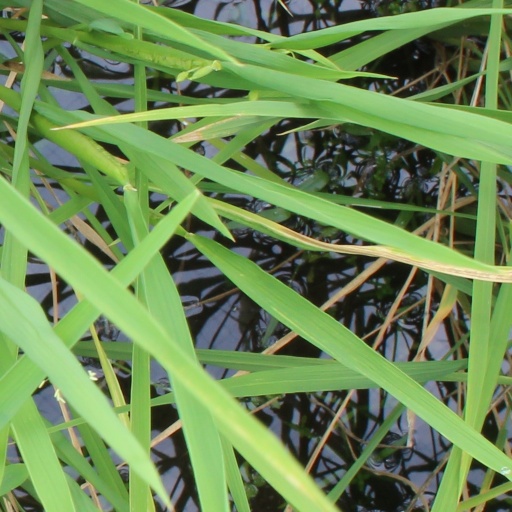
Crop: rice